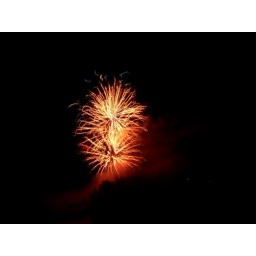
fireworks over the river near my aunts house in portland